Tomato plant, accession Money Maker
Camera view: vertical (180 deg); turntable rotation: 210 degrees
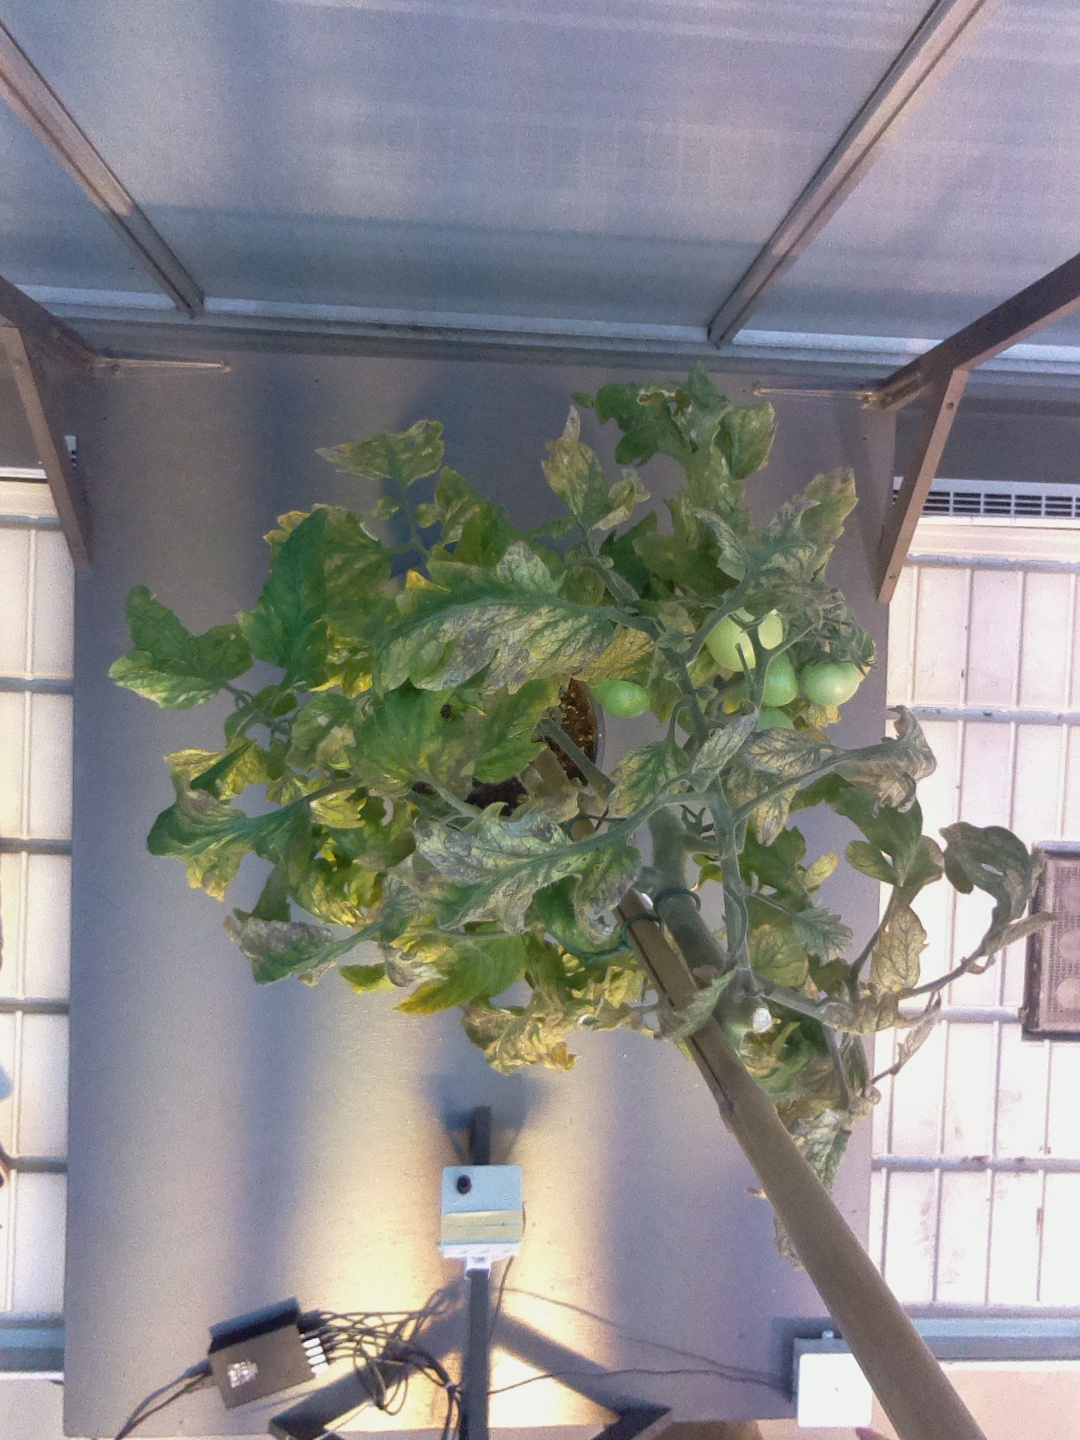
BBCH growth stage 79: 90% -100% of final fruit size